Edgar Silva

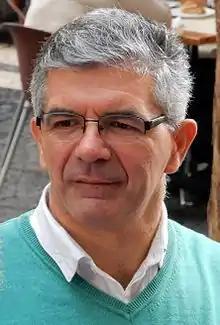
Edgar Silva in 2016

Edgar Freitas Gomes da Silva (born 25 September 1962) is a Portuguese politician and former Catholic priest. He is known for having been a bitter dissident from the Portuguese Catholic hierarchy.